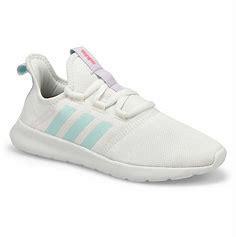
Brand: Adidas
Model: Cloudfoam Pure 2